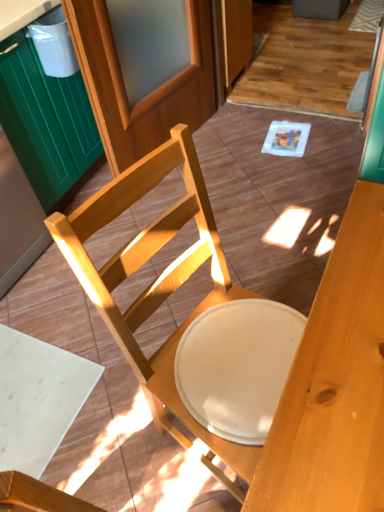
Question: Locate the green wood cabinet at left in the image.
Answer: [(0.117, 0.234)]